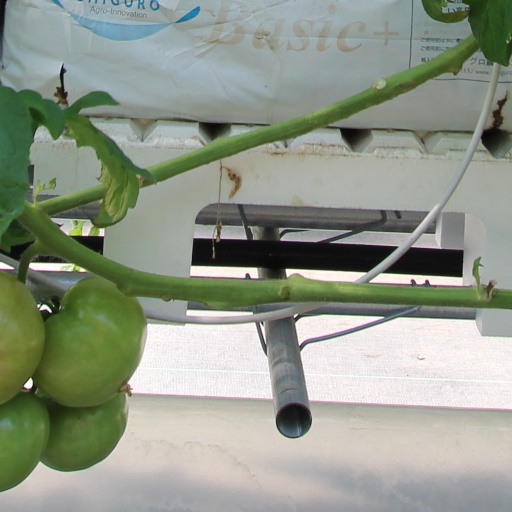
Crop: tomato